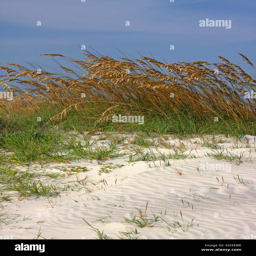
sea oats and green grass atop a sand dune